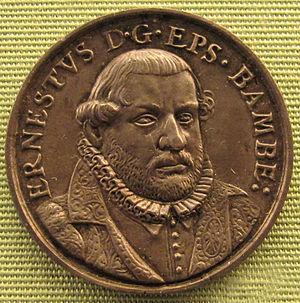
Ernst von Mengersdorf est prince-évêque de Bamberg de 1583 à sa mort.